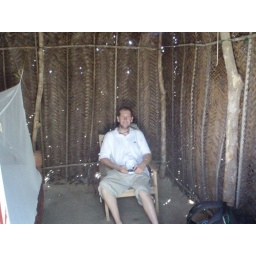
No electricity, no running water in Ada, Ghana 9-26-08.